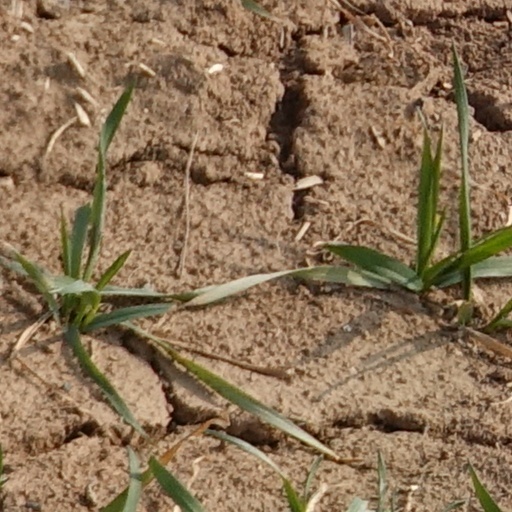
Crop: wheat